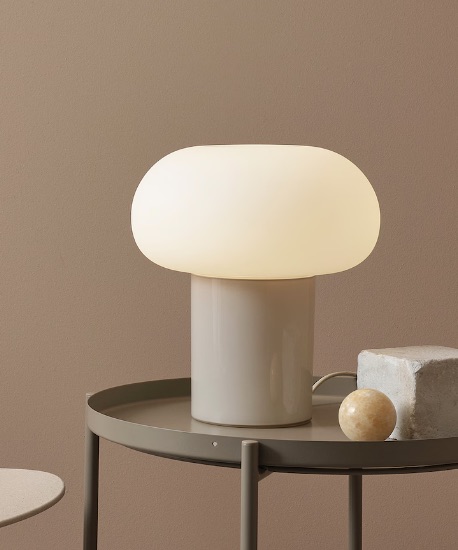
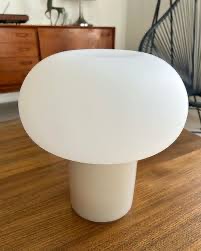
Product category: misc
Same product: yes